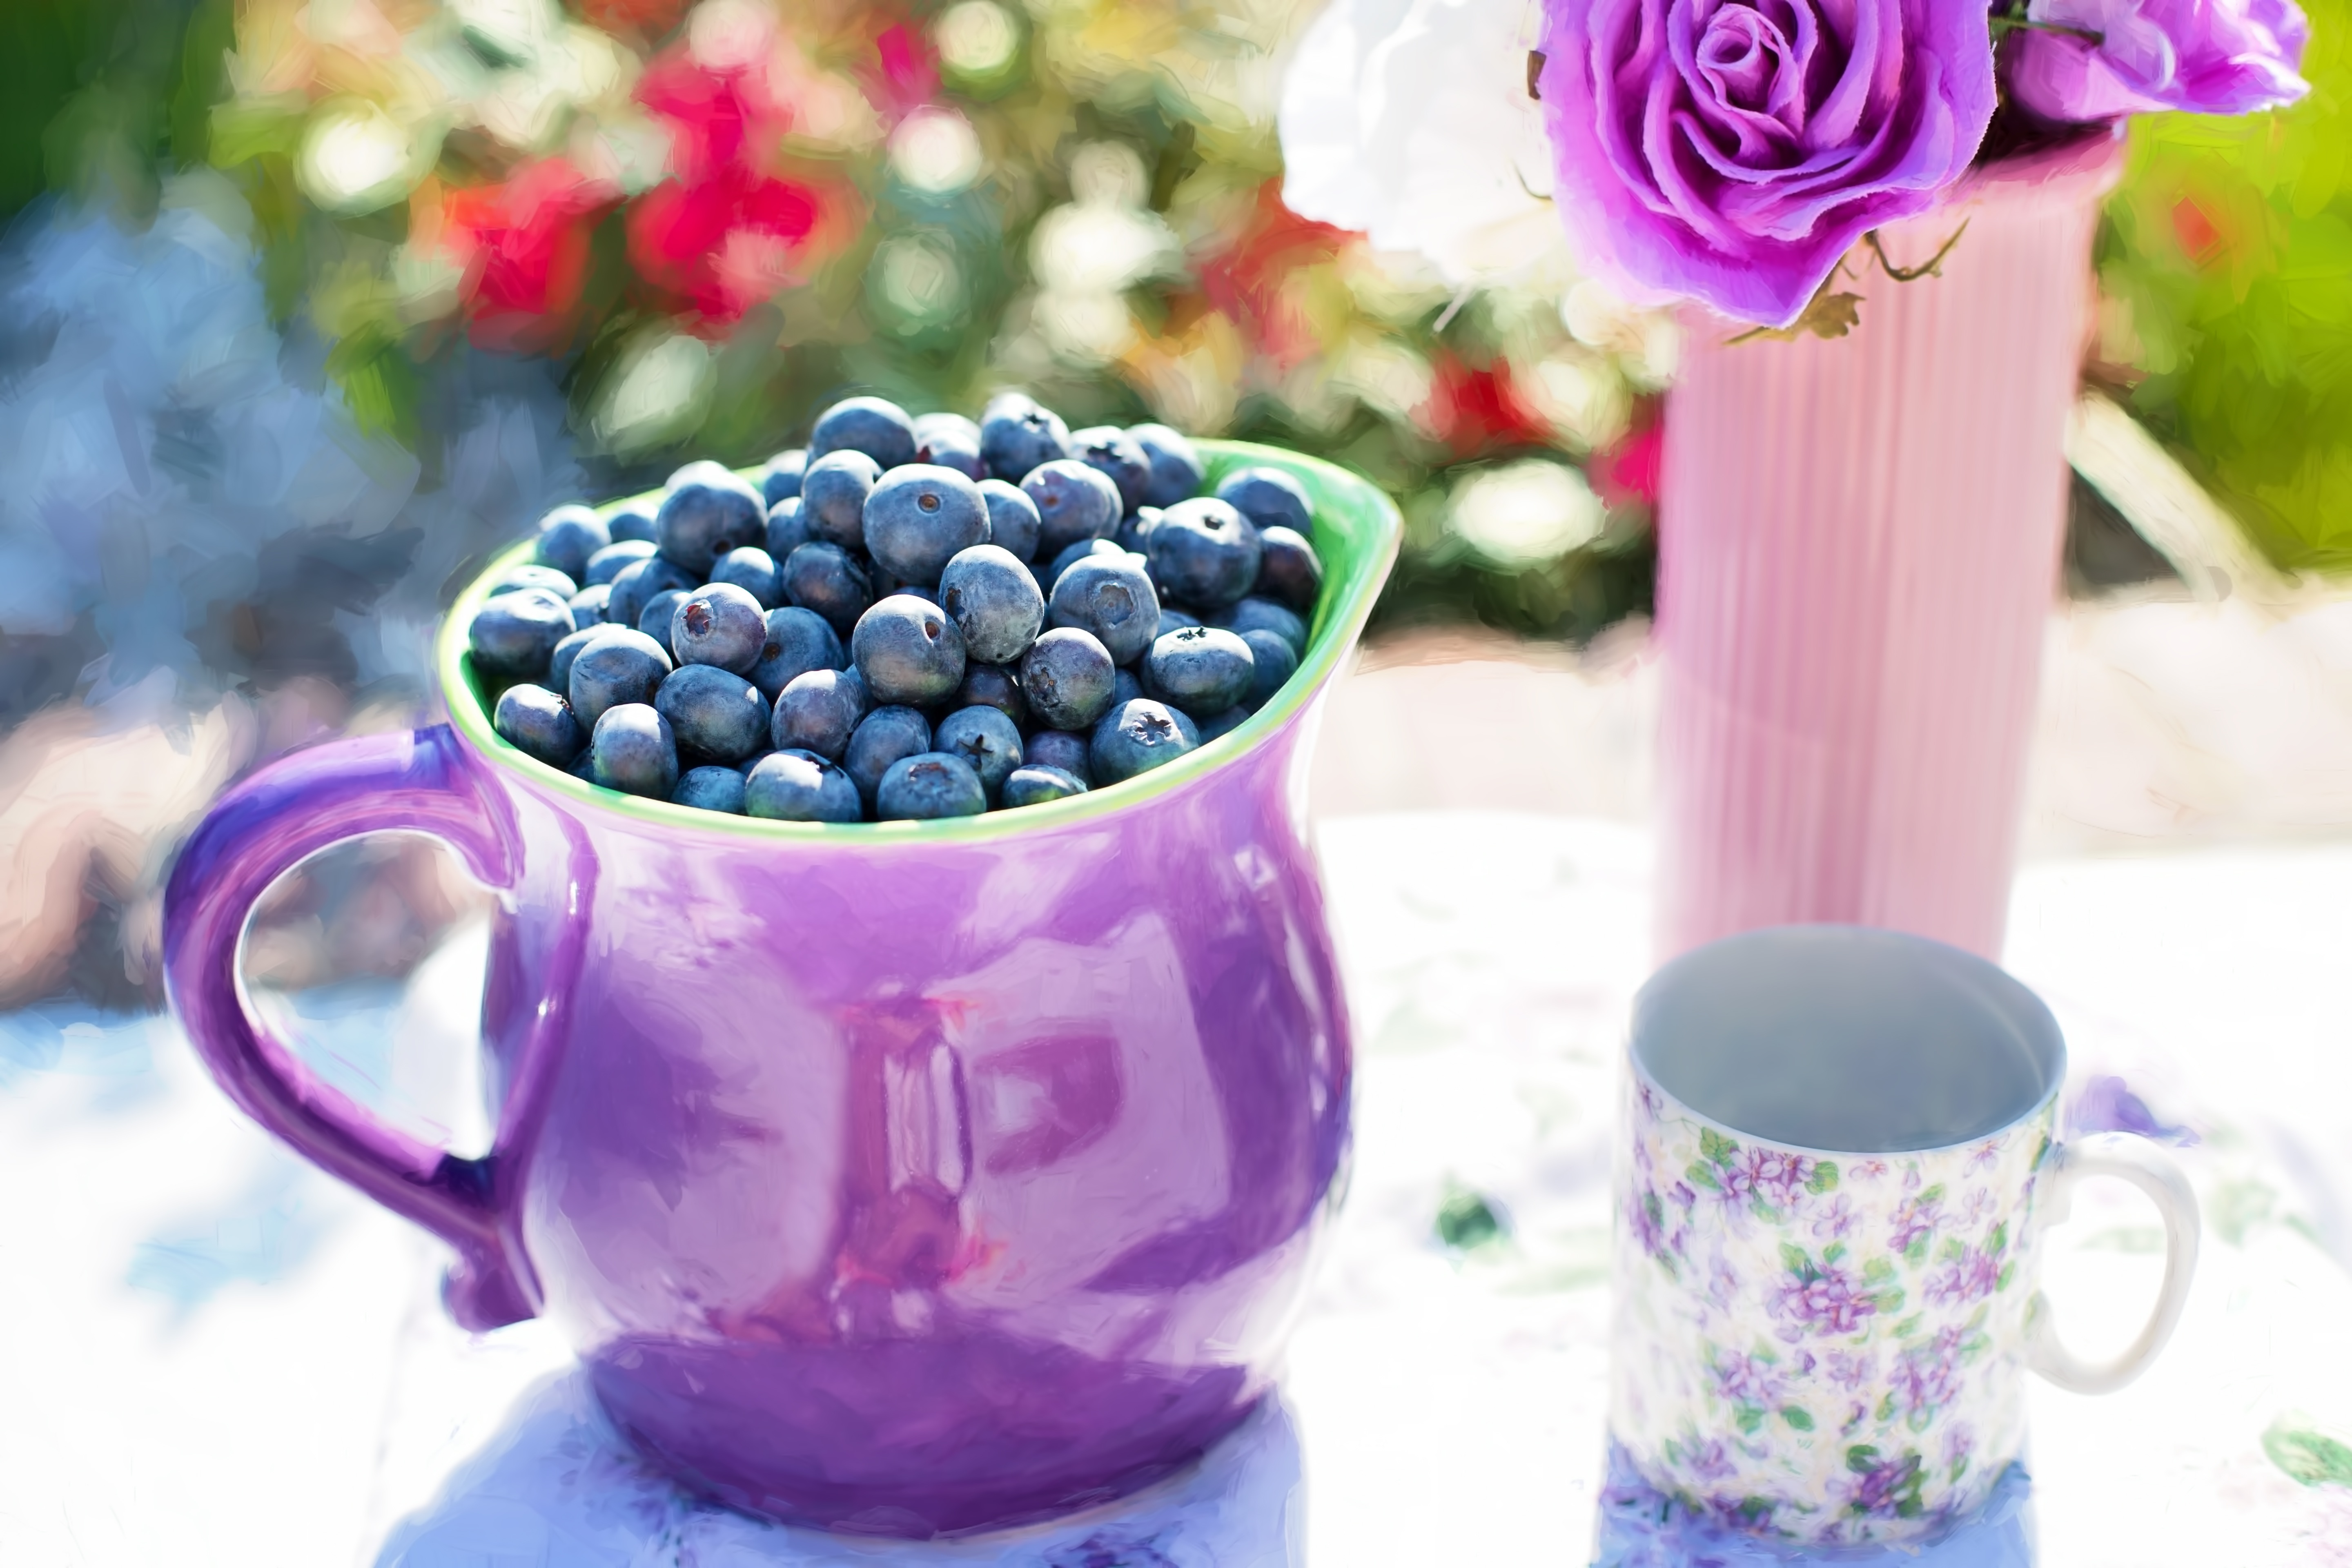
plant, fruit, berry, flower, purple, vase, food, produce, drink, blue, mug, flowers, berries, blueberries, fruits